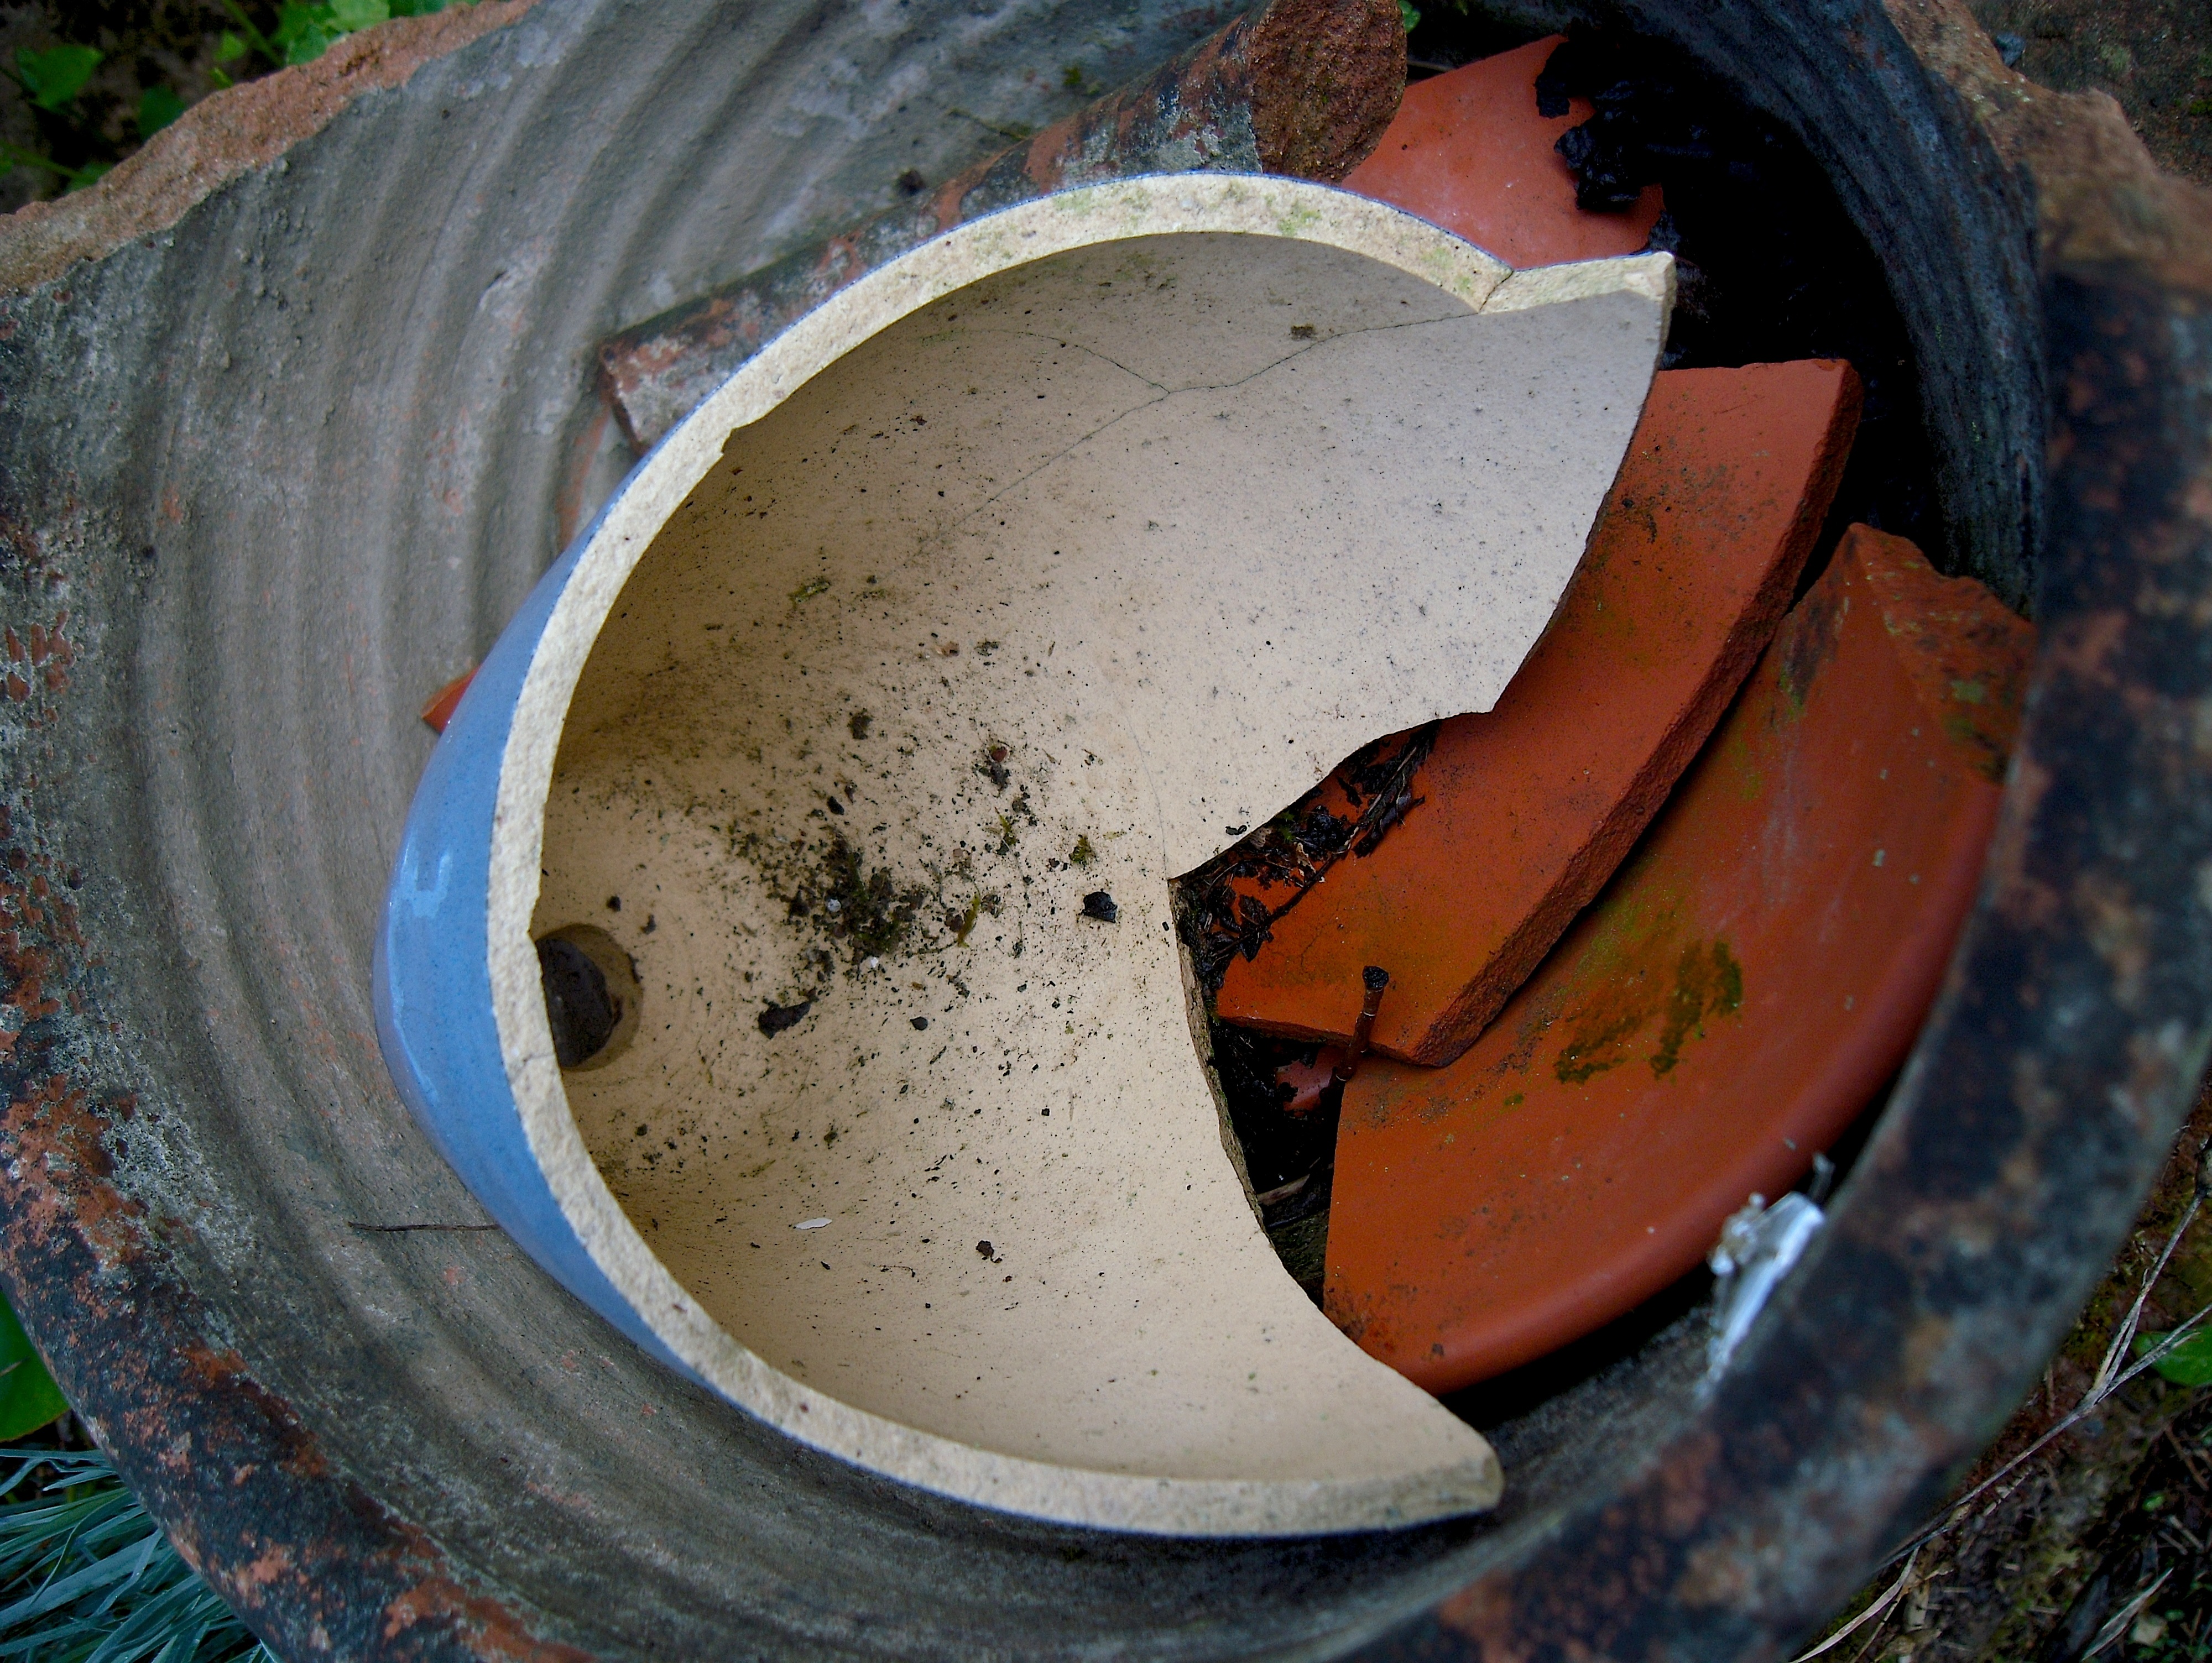
water, wood, wheel, color, ceramic, broken, soil, material, clay pot, art, shard, man made object